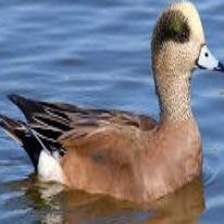
Species: AMERICAN WIGEON
Scientific name: MARECA AMERICANA
ImageNet parent category: drake